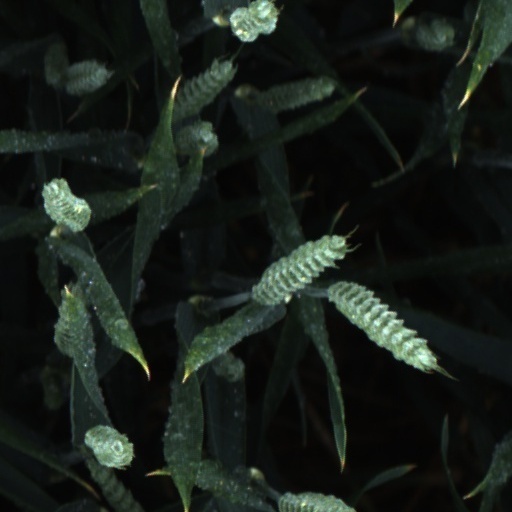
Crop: wheat